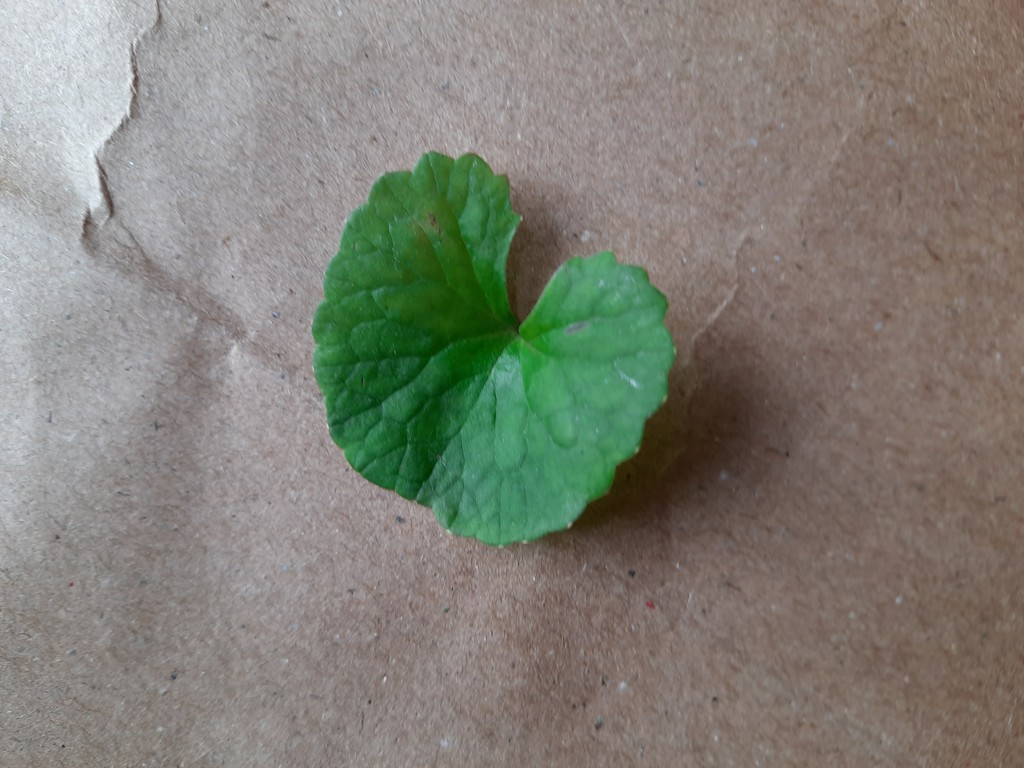
Label: Healthy